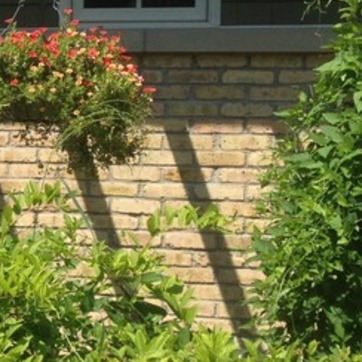
Material: brick